Rafael Câmara

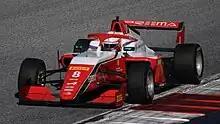
Câmara racing in the 2023 Formula Regional European Championship at the Red Bull Ring.

During pre-season, Câmara did a full season in the 2023 Formula Regional Middle East Championship with Mumbai Falcons. Despite not winning a race, Câmara claimed six podiums that took him to third in the standings.